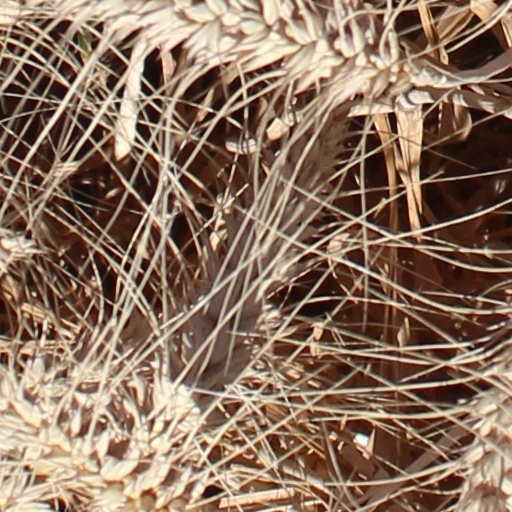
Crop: wheat